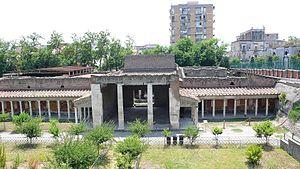
Zones archéologiques de Pompéi, Herculanum et Torre Annunziata Español: Zonas arqueológicas de Pompeya, Herculano y la Torre Annunziate 日本語: ポンペイ、エルコラーノ及びトッレ・アヌンツィアータの遺跡地域 中文: 庞培、赫库兰尼姆和托雷安农齐亚塔考古区